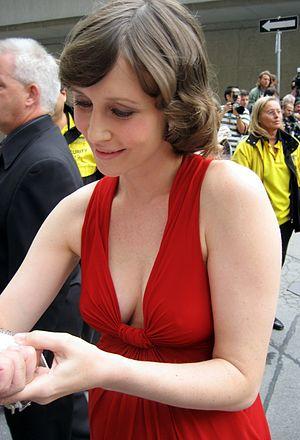
Le Prix du silence ou Rien que la vérité au Québec est un film américain réalisé par Rod Lurie, sorti en 2008 aux États-Unis.